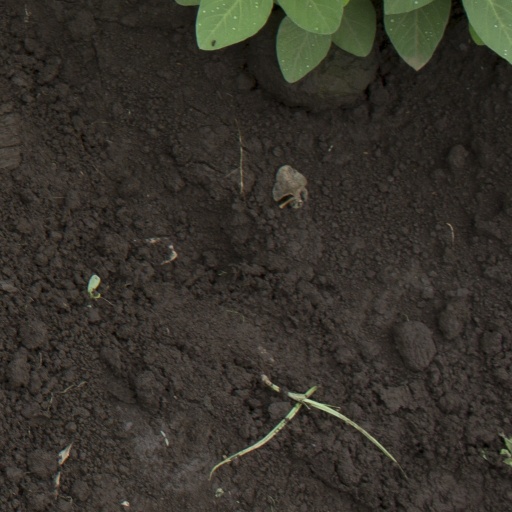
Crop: soybean